Arne Fjellbu

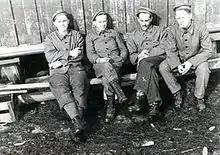
Fjellbu's son Arne (furthest to the left) with a group of fellow prisoners at Falstad in 1942

In April 1940 the occupation of Norway by Nazi Germany started, supported by the Norwegian political party Nasjonal Samling. Fjellbu was anti-Nasjonal Samling already in 1940, but continued in his job. On 1 February 1942, however, the authorities demanded that Nazi priest P. Blessing-Dahle preside over the church ceremony to celebrate the inauguration of the Quisling regime. Fjellbu then held an alternative ceremony later the same day, and for that he was fired on 19 February. As a result, all bishops in the Church of Norway stepped down in protest against the Nazi regime on 24 February 1942. Fjellbu had a son, also named Arne (born 1921), who was imprisoned in Falstad concentration camp from 9 March to 9 June 1942. Fjellbu attributed the cohesion of the Church of Norway in its confrontation against Nazism to the campaign led by Frank Buchman and the Oxford Group in Norway from 1934 onwards.